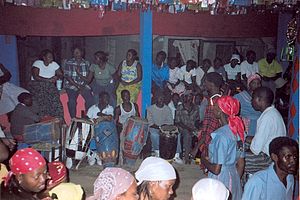
Voodoo / Ritualer
Voodoo ceremoni, Haiti.
Voodoo er en 6000 år gammel religion. Ordet voodoo er afrikansk og betyder åndelig.